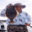
Label: flatfish